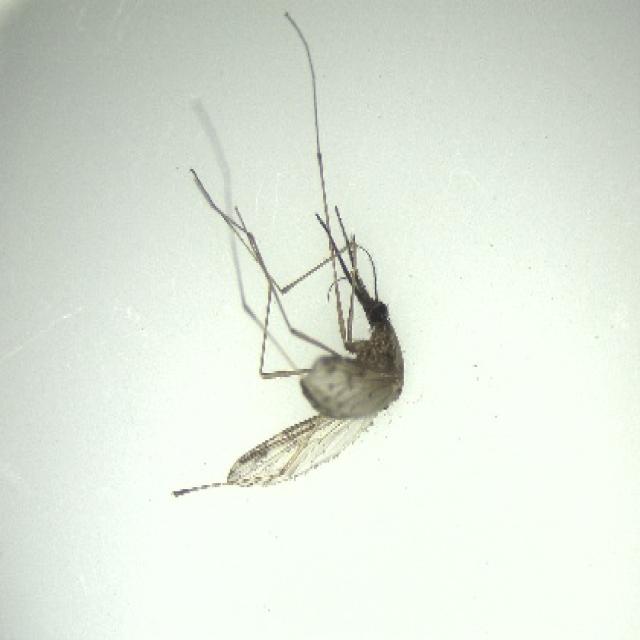
Species: anopheles_sinensis